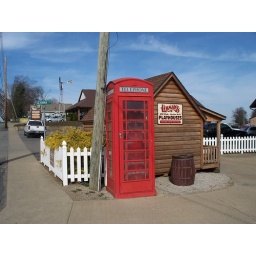
A red phone booth in Kidron, Ohio. Yes, there was an actual phone in there.